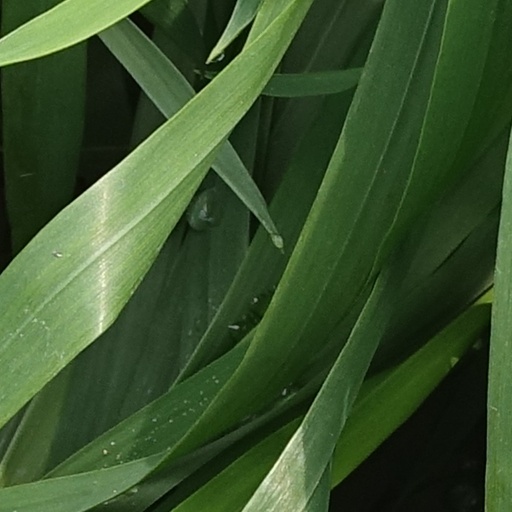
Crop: wheat